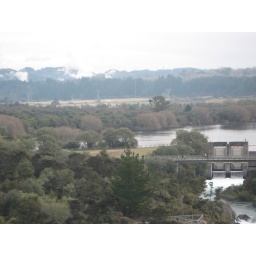
The dam in the foreground, with steam clouds rising up from the Wairakei steam field in the distance.